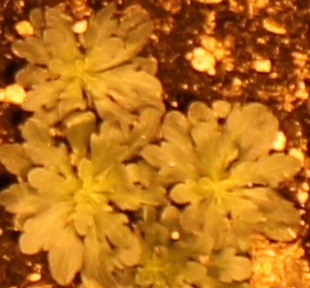
Label: Horseweed